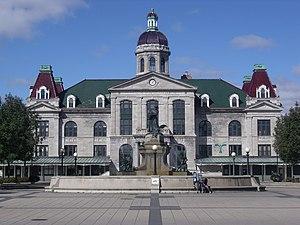
Marché Maisonneuve, 4375, rue Ontario Est, Montréal, Québec, Canada.
Le marché Maisonneuve est un marché public situé dans l’arrondissement de Mercier–Hochelaga-Maisonneuve au 4445, rue Ontario Est, entre Pie-IX et Viau, dans la ville de Montréal. Situé près de la station de métro Pie-IX, le marché Maisonneuve est plus petit que les marchés Atwater et Jean-Talon.